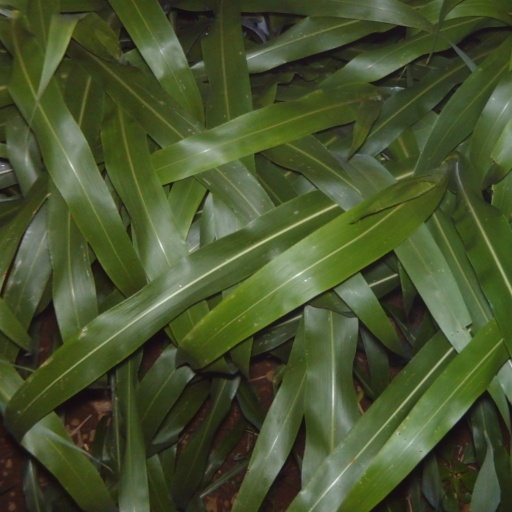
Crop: sorghum